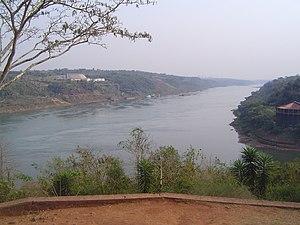
Le Paraguay est un pays d'Amérique du Sud, enclavé entre le Brésil à l'est-nord-est, l'Argentine au sud-sud-ouest et la Bolivie au nord-ouest. Le Río Paraguay divise le pays en deux régions très différentes, le Paraguay de l'est ou oriental et le Paraguay de l'ouest ou occidental. Avec le Chaco s'étendant vers le nord et la région Paraneña vers le sud, le Paraguay est divisé par le tropique du Capricorne et jouit d'un climat tropical et d'un climat subtropical.